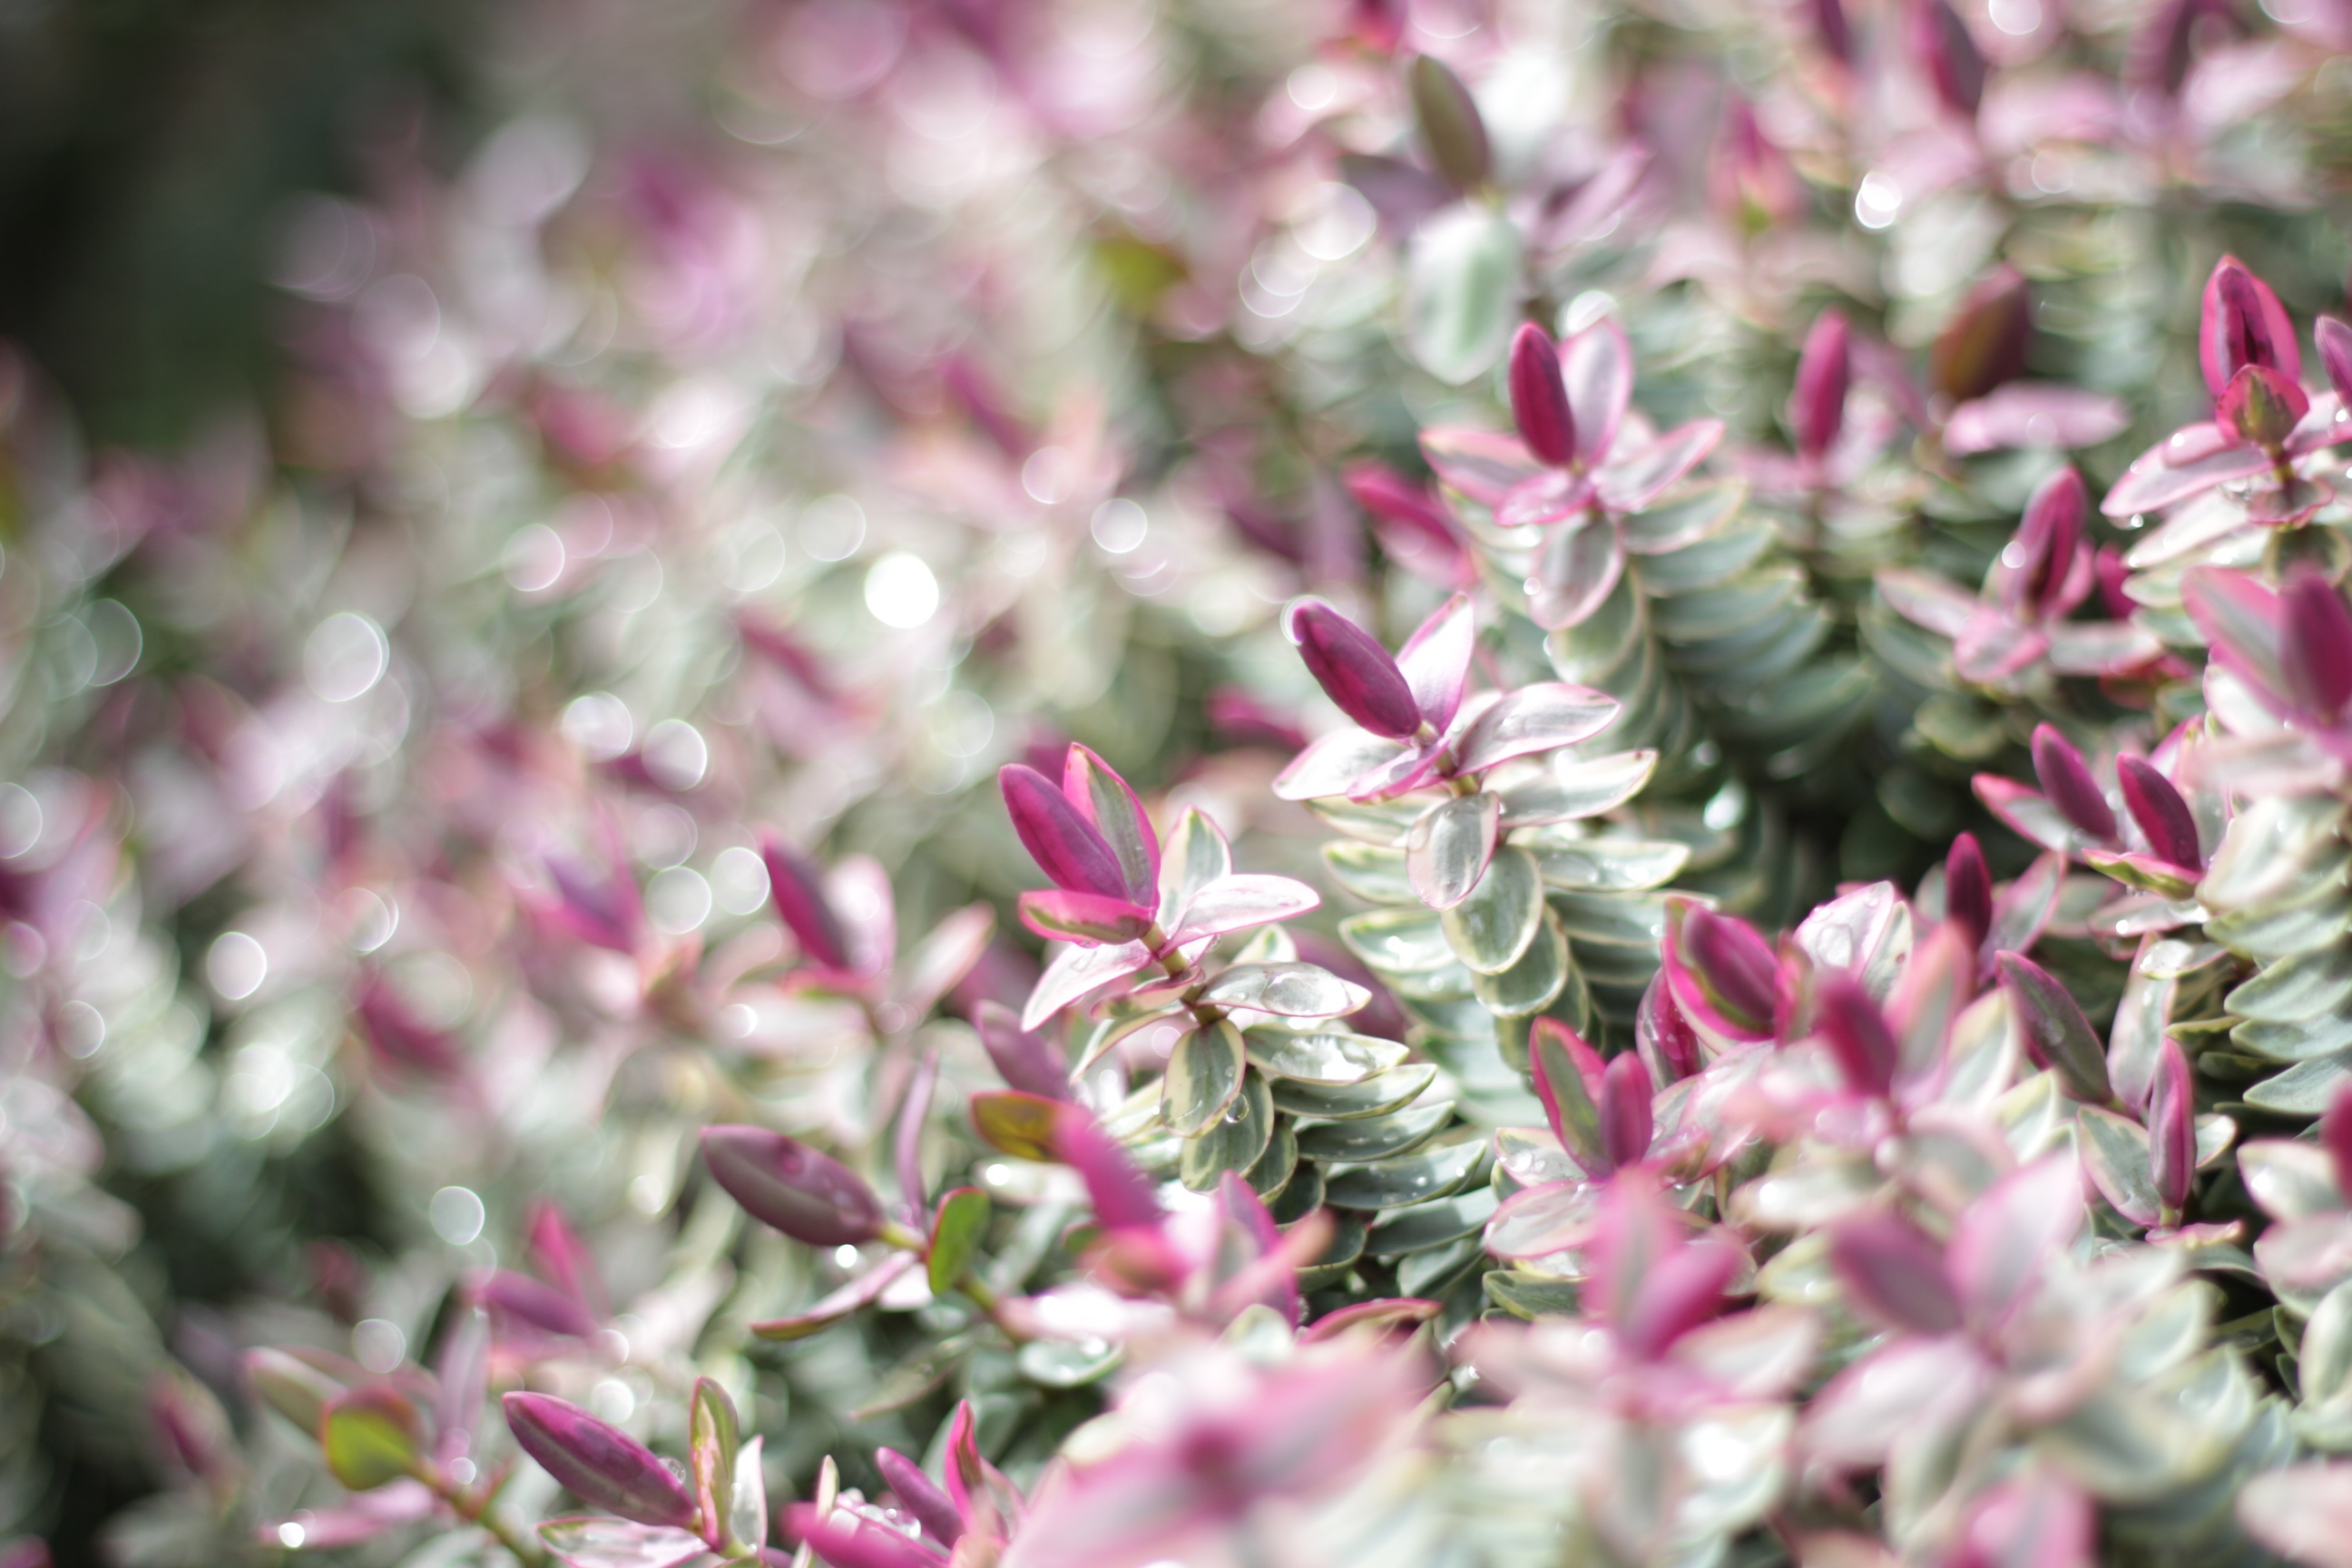
nature, blossom, plant, leaf, flower, petal, spring, botany, garden, pink, flora, wildflower, shrub, macro photography, flowering plant, land plant